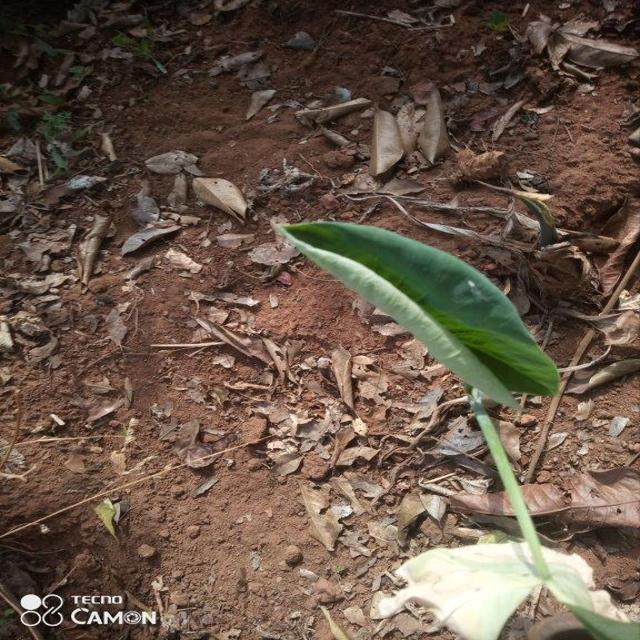
Label: Early_Blight